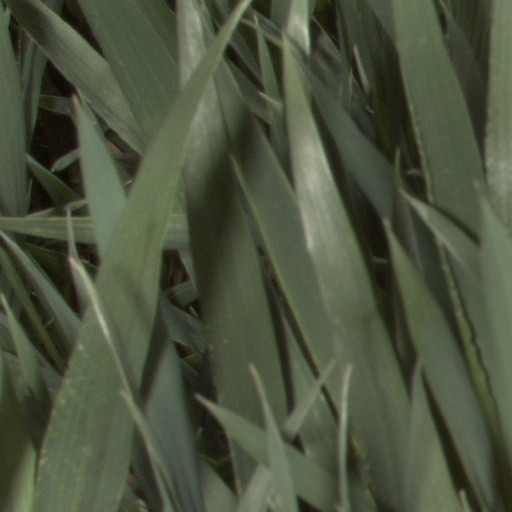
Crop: wheat